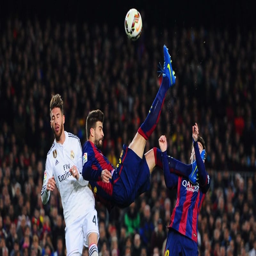
footballer feels reaching a fourth final in years has defined an era for football team